Greer Twiss

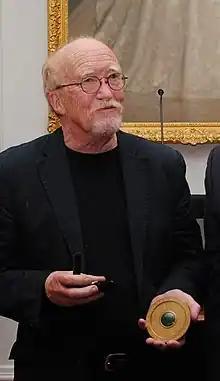
Twiss receiving an Arts Foundation Icon Award in 2011

Greer Lascelles Twiss (23 June 1937 – 17 July 2025) was a New Zealand sculptor, and in 2011 was the recipient of an Icon Award from the Arts Foundation of New Zealand, limited to 20 living art-makers.